West Nile virus

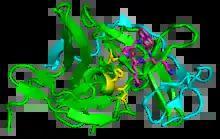
Ribbon representation of the NS2B/NS3 protease of West Nile virus

West Nile virus (WNV) is a single-stranded RNA virus that causes West Nile fever. It is a member of the family "Flaviviridae", from the genus "Orthoflavivirus", which also contains the Zika virus, dengue virus, and yellow fever virus. The virus is primarily transmitted by mosquitoes, mostly species of "Culex". The primary hosts of WNV are birds, so that the virus remains within a "bird–mosquito–bird" transmission cycle. The virus is genetically related to the Japanese encephalitis family of viruses. Humans and horses both exhibit disease symptoms from the virus, and symptoms rarely occur in other animals.